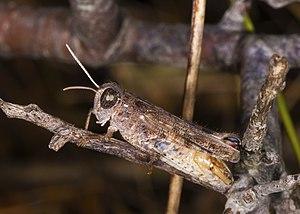
Calliptamus barbarus (Criquet de Barbarie ou Caloptène occitan), male. Forêt domaniale de Sète, Sète, Hérault, France.